Humphrey de Verd Leigh

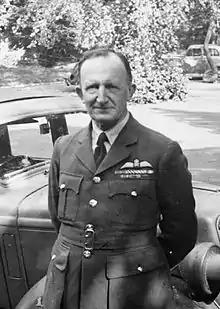
Wing Commander de Verd Leigh

Wing Commander Humphrey de Verd Leigh, OBE, DFC, AFC (1897–1980) was a Royal Air Force officer.